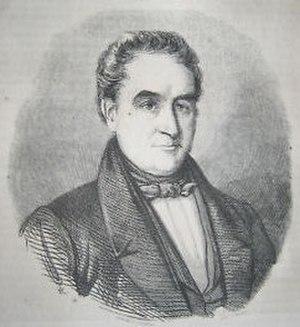
Lucretia Wilhelmina van Merken, née à Amsterdam le 21 août 1721 et morte à Leyde le 19 octobre 1789, est une poétesse et dramaturge néerlandaise.